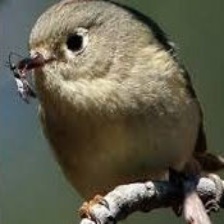
Species: RUBY CROWNED KINGLET
Scientific name: REGULUS CALENDULA